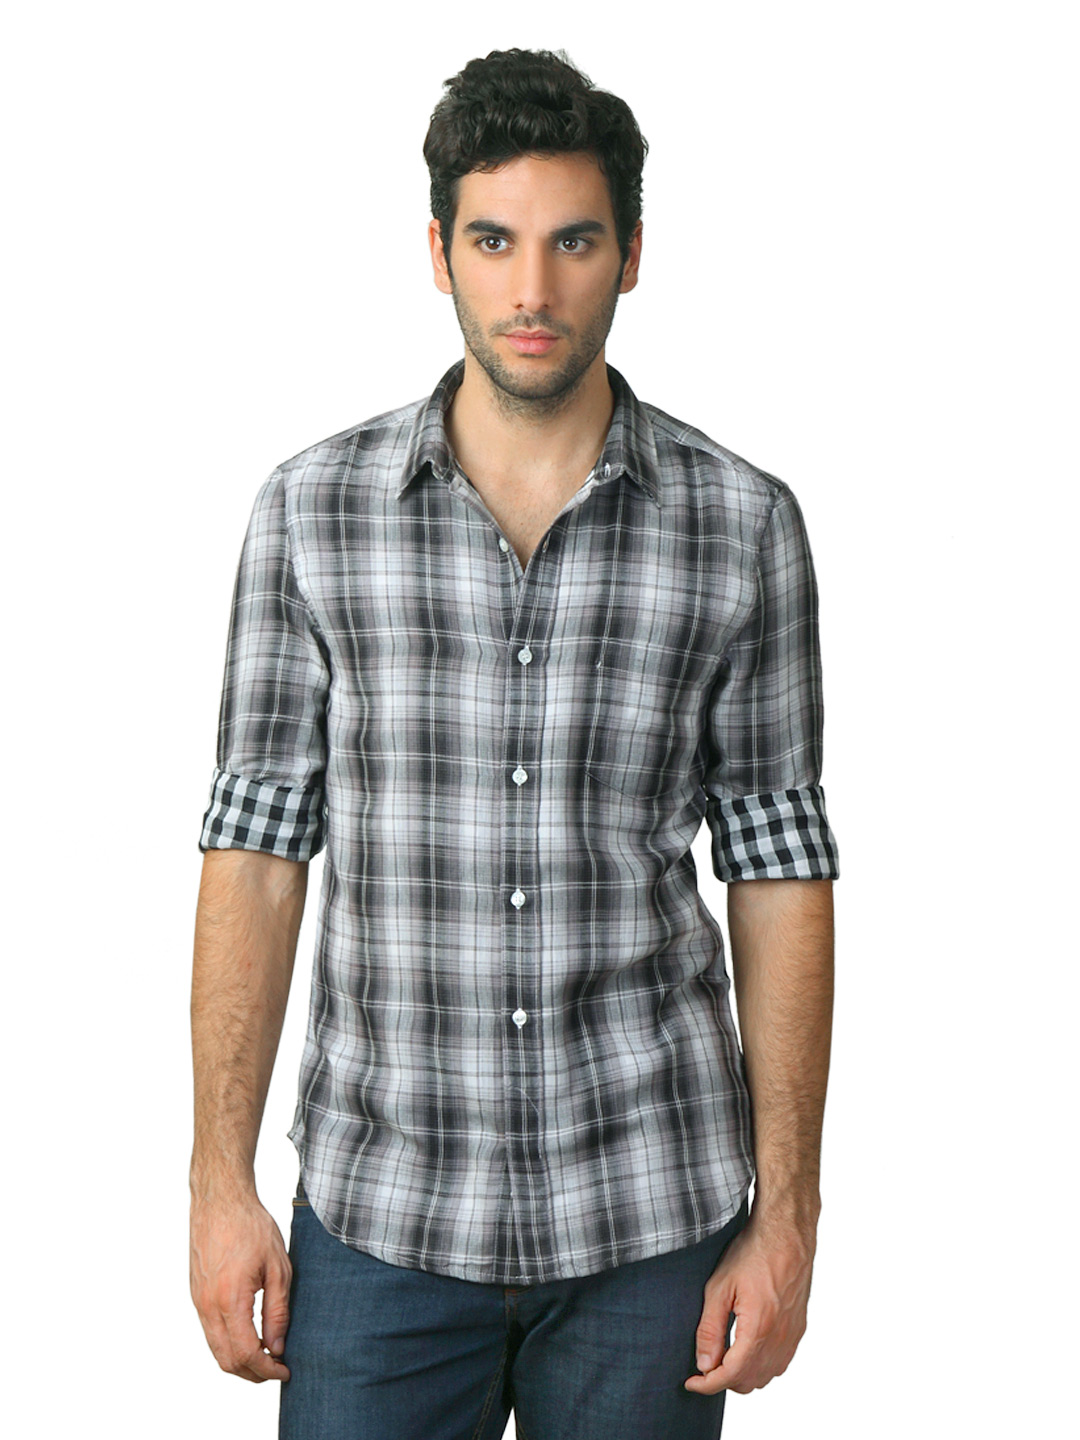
French Connection Men Grey Check Shirt
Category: Apparel / Topwear / Shirts
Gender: Men
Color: Grey
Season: Summer 2012
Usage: Casual